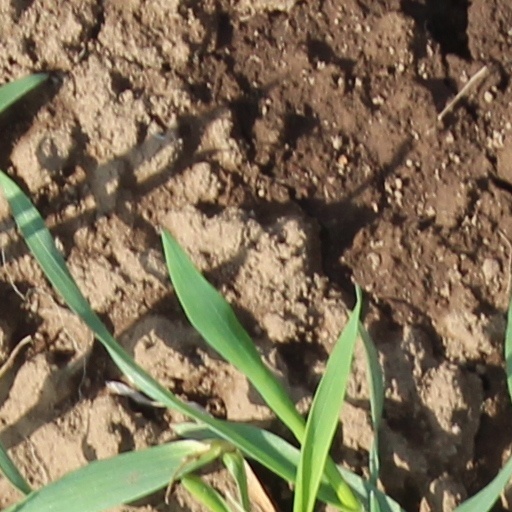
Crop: wheat